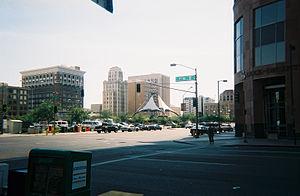
Downtown Phoenix est le quartier des affaires de la ville de Phoenix, dans l'État de l'Arizona aux États-Unis.